Wesley Chapel AME Church (Georgetown, Texas)

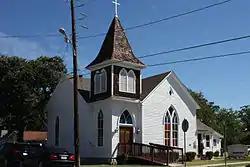
Wesley Chapel A.M.E Church in 2012

Wesley Chapel A.M.E Church is a historic church at 508 W. Fourth in Georgetown, Texas.